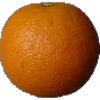
Label: Orange 1